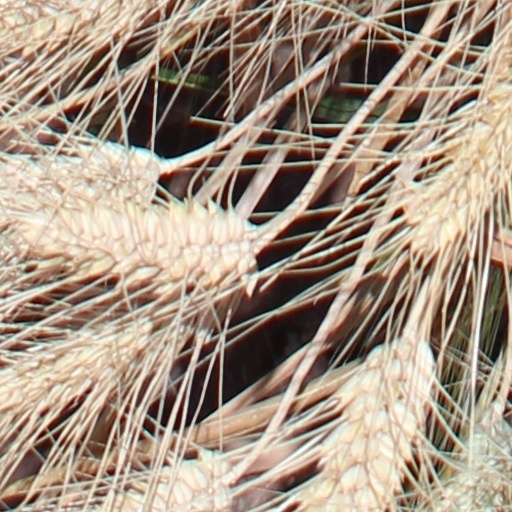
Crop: wheat